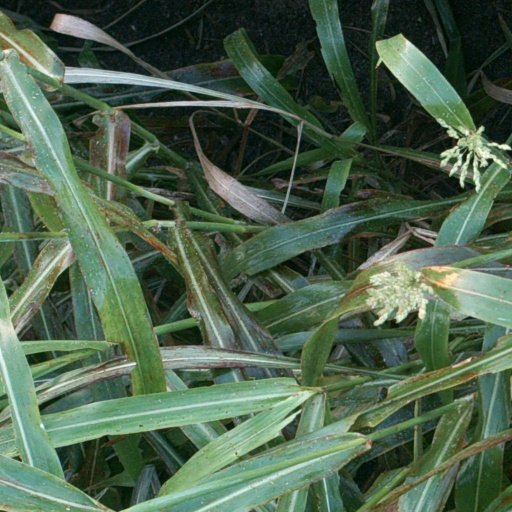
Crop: sorghum